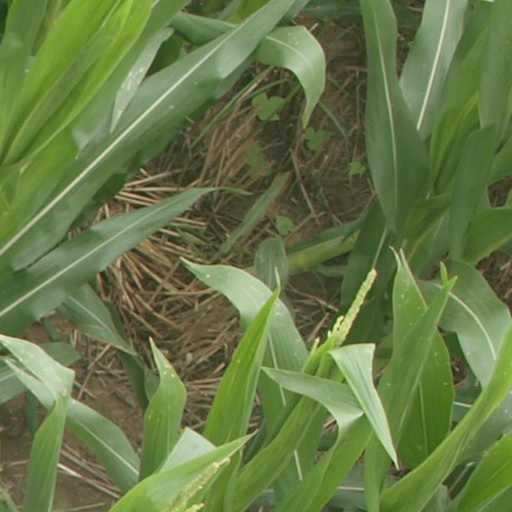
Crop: maize; corn